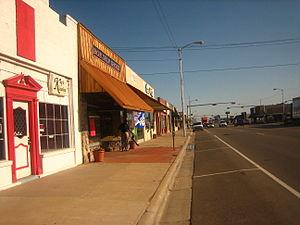
La ville américaine de Dumas se situe dans le centre-sud des États-Unis, elle est le siège du comté de Moore, dans l’État du Texas. Lors du recensement de 2010, elle comptait 14 691 habitants.